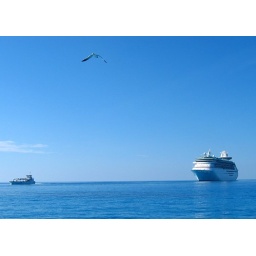
A shuttle boat leaves and a gull approaches the Royal Caribbean cruise ship Majesty of the Seas, anchored in the Bahamas.